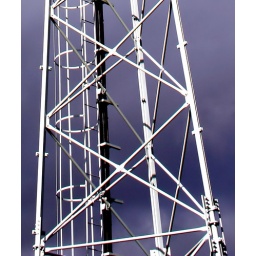
One day with a menacing sky saw this cellular phone tower in bright sunshine.